Sam Loxton with the Australian cricket team in England in 1948

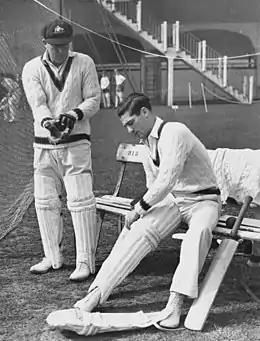
Loxton congratulates Harvey with his first century in a Test against England

The teams headed to Headingley in Leeds for the Fourth Test. Harvey came in for the injured Barnes, joining Loxton in the middle-order. Brown was not recalled to join Morris at the top of the order; instead, Hassett was promoted as a makeshift opener.